Sports in Phoenix

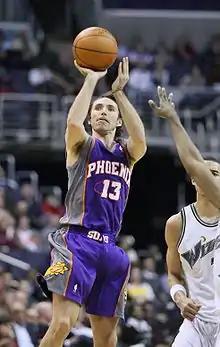
Steve Nash played for the Phoenix Suns.

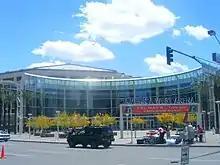
Talking Stick Resort Arena in downtown Phoenix

The Phoenix Suns were the first major sports team in Phoenix, being granted a National Basketball Association (NBA) franchise in 1968. Jerry Colangelo was their first general manager, the youngest in professional sports up to that time, and their name was chosen through a contest through the Arizona Republic. The team initially played their home games at the Arizona Veterans Memorial Coliseum in downtown Phoenix. Their last place finish in their inaugural season made them eligible for a coin toss with the Milwaukee Bucks to see who would get the first pick in the draft, which was to be Lew Alcindor (who later changed his name to Kareem Abdul-Jabbar). The Suns lost the flip, and the two teams went in different directions for the next 8 years. The Suns would not make their first appearance in the NBA finals until 1976, losing to the Boston Celtics in six games.